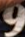
Number: 9